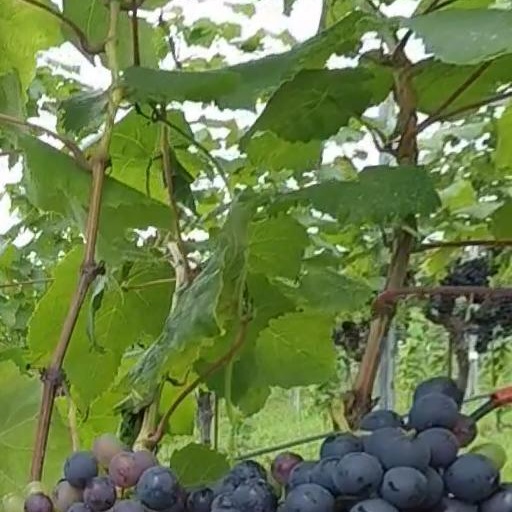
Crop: grape